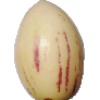
Label: pepino